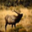
Label: deer